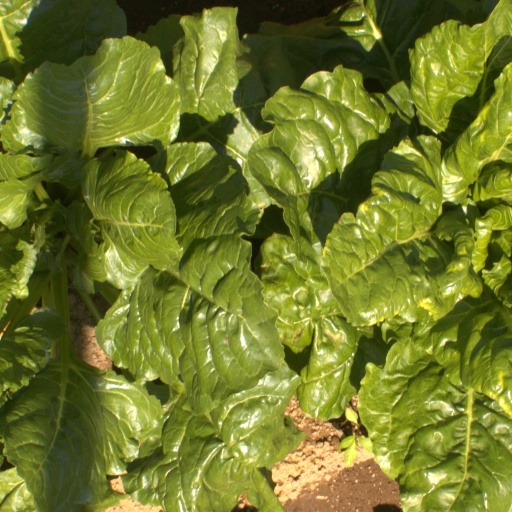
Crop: sugar beet